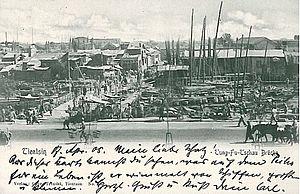
Les concessions étrangères de Tientsin, ou Tien-Tsin étaient des concessions cédées par la dynastie impériale chinoise Qing à la fin du XIXe /début du XXe, plus ou moins sous la contrainte, aux puissances européennes et japonaise à Tianjin, en Chine.